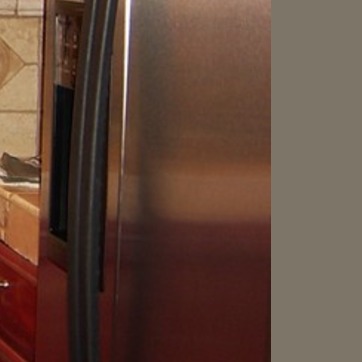
Material: metal